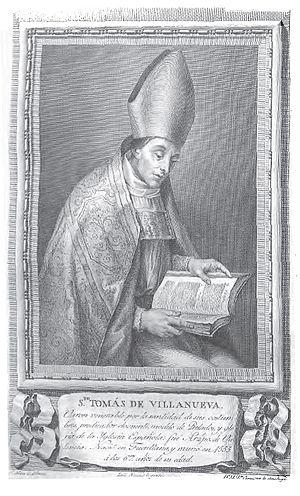
Un sanctuaire à répit est un type de lieu saint rencontré en pays de tradition catholique. Selon la croyance populaire en certaines provinces, le « répit » est, chez un enfant mort-né, un retour temporaire à la vie le temps de lui conférer le baptême avant la mort définitive. Ayant été baptisé, l’enfant pourra de ce fait entrer en paradis au lieu d’errer éternellement dans les limbes où il serait privé de la vision de Dieu. Le répit n’est possible qu’en certains sanctuaires, le plus souvent consacrés à la Vierge dont l’intercession est nécessaire pour obtenir un miracle.